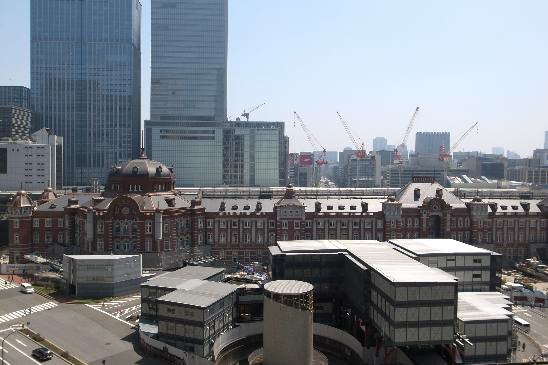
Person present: No